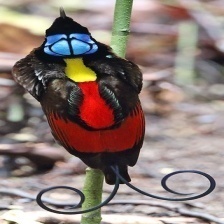
Species: WILSONS BIRD OF PARADISE
Scientific name: CICINNURUS RESPUBLICA